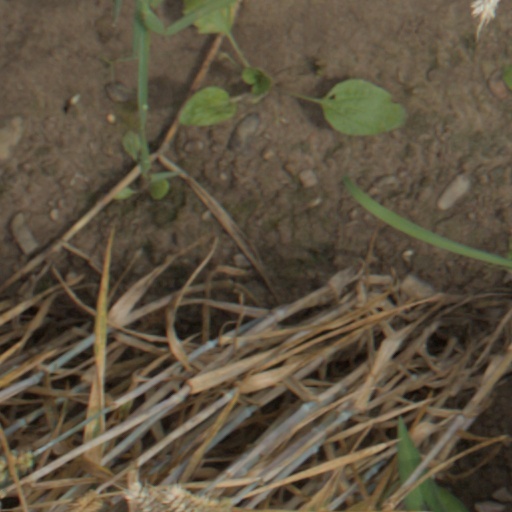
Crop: wheat